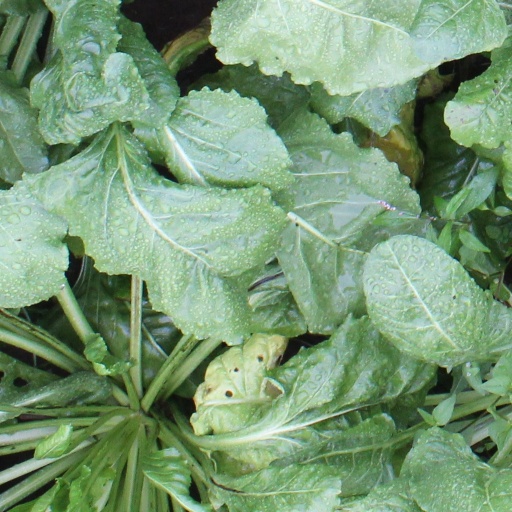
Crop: sugar beet